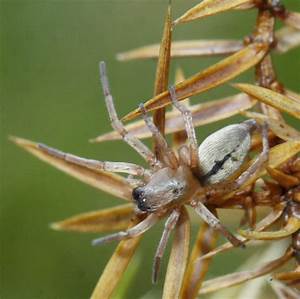
Label: spider